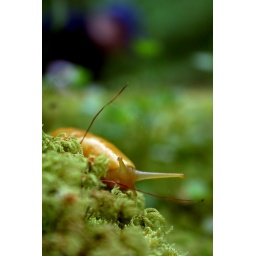
My shot of the banana slug that was checking out the tree in our campsite.